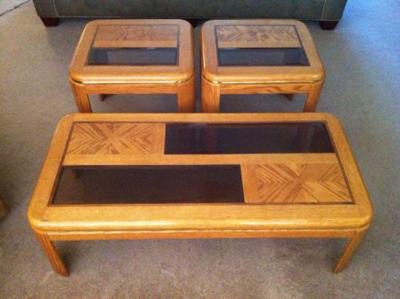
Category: table